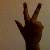
The image shows a hand gesture representing the number 3 in Indian Sign Language.